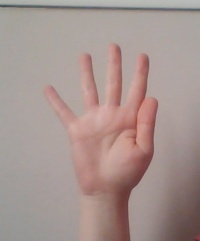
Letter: sheen